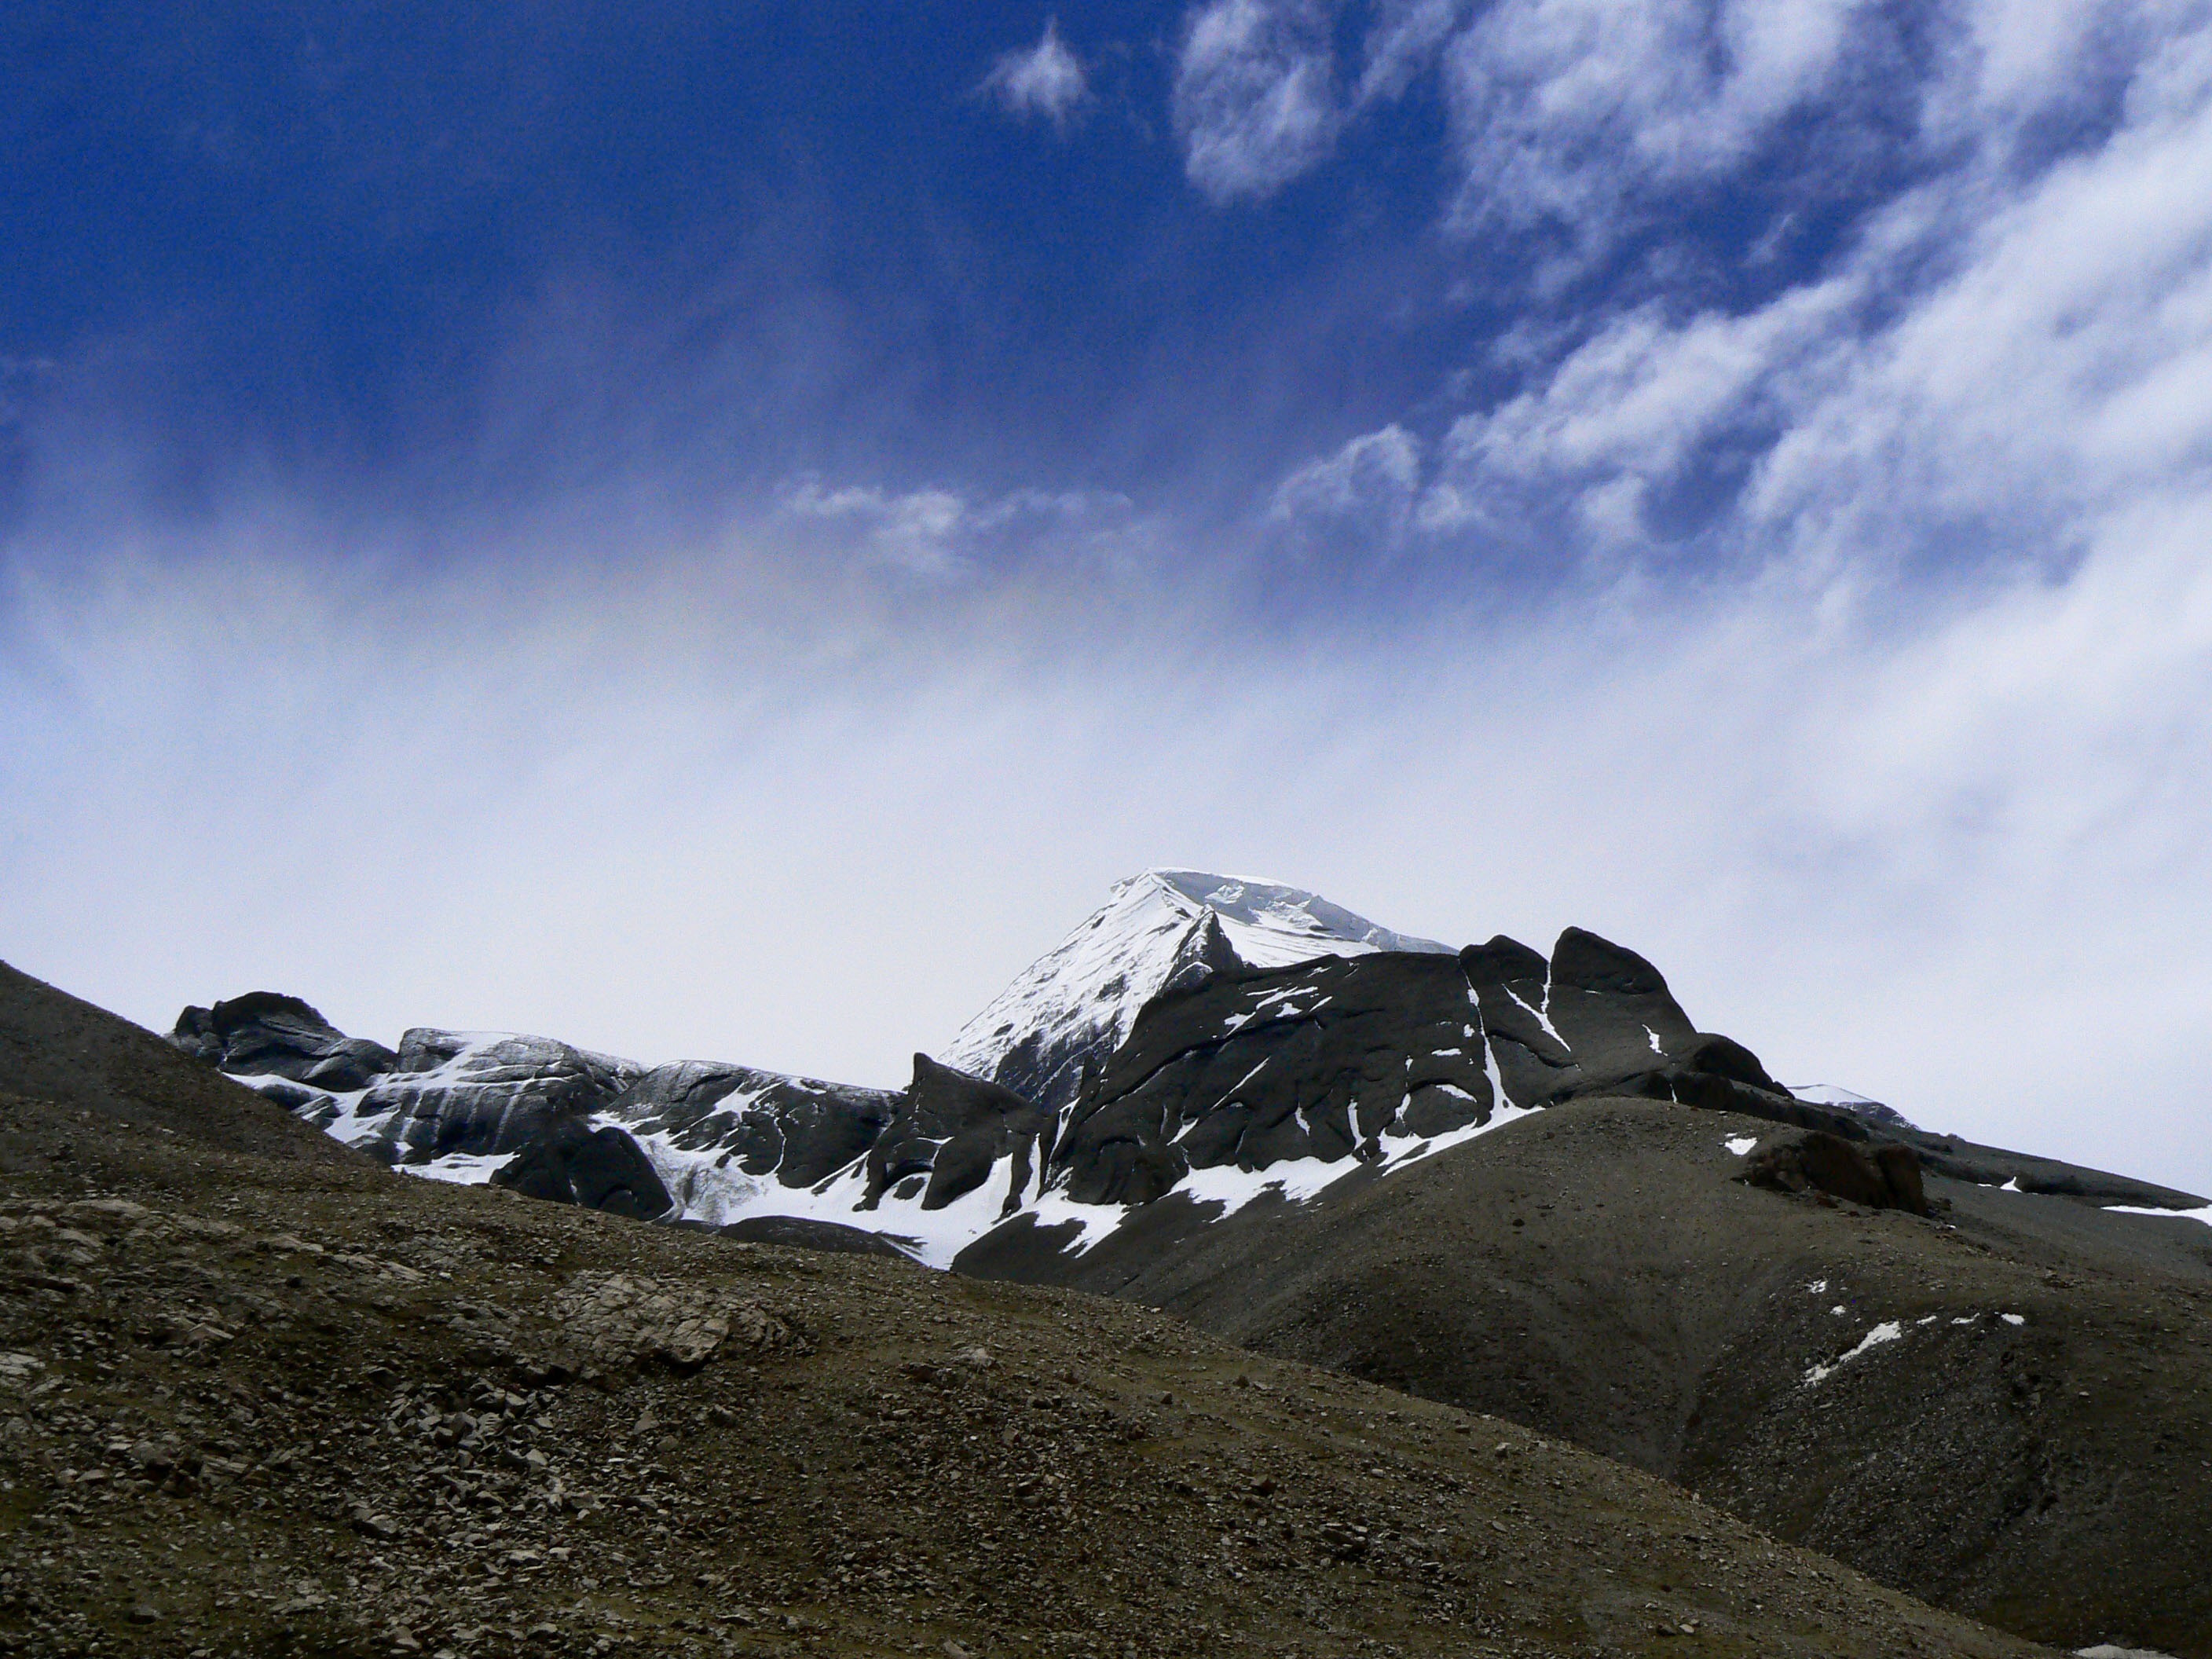
landscape, nature, outdoor, rock, wilderness, mountain, snow, cloud, sky, hill, land, mountain range, wild, environment, tranquil, scenic, natural, scenery, weather, highland, ridge, summit, tibet, alps, plateau, fell, himalayas, landform, mountain pass, geographical feature, mountainous landforms, kailash